Fritz Chess

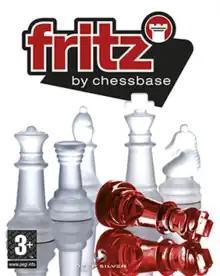

Fritz Chess is a video game for the Wii, Nintendo DS, and PlayStation 3 developed by Freedom Factory Studios and published by Deep Silver in 2009. A mobile port bearing the same name was developed by PlayWay and published by Gammick Entertainment and released the same year. It includes single player and multiplayer modes (for up to two players) and allows user to partake in various chess games, including classic chess, chess 960 or giveaway.